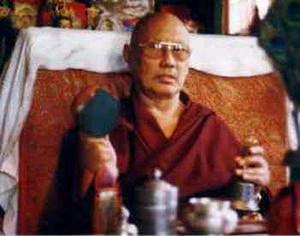
Luding Khenchen Rinpoché Jamyang Nyima tibétain : ཀླུ་སྡིངས་མཁན་ཆེན་རིན་པོ་ཆེ་འཇམ་དབྱངས་ཉི་མ, Wylie : klu sdings mkhan chen rin po che 'jam dbyangs nyi ma, né le 25 octobre 1931 près du monastère de Ngor Éwam Chöden au Tibet, est le 75ᵉ chef de la tradition Ngor de l'école sakyapa du bouddhisme tibétain.
La tradition Ngor, fondée en 1429 par Ngorchen Kunga Zangpo désigne une branche de l'école sakyapa du bouddhisme tibétain.